American rock

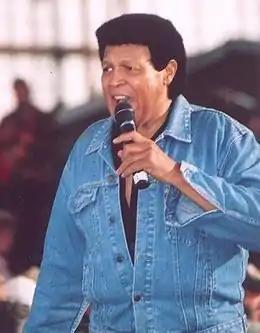
Chubby Checker in 2005

Commentators have traditionally perceived a decline of rock and roll in the late 1950s and early 1960s. By 1959, the death of Buddy Holly, The Big Bopper and Ritchie Valens in a plane crash, the departure of Elvis for the army, the retirement of Little Richard to become a preacher, prosecutions of Jerry Lee Lewis and Chuck Berry and the breaking of the payola scandal (which implicated major figures, including Alan Freed, in bribery and corruption in promoting individual acts or songs), gave a sense that the initial rock and roll era had come to an end. More recently some authors have emphasised important innovations and trends in this period without which future developments would not have been possible. While early rock and roll, particularly through the advent of rockabilly, saw the greatest commercial success for male and white performers, in this era the genre was dominated by black and female artists. Rock and roll had not disappeared at the end of the 1950s and some of its energy can be seen in the Twist dance craze of the early 60s, mainly benefiting the career of Chubby Checker. Having died down in the late 1950s, doo wop enjoyed a revival in the same period, with hits for acts like The Marcels, The Capris, Maurice Williams and Shep and the Limelights. The rise of girl groups like The Chantels, The Shirelles and The Crystals placed an emphasis on harmonies and polished production that was in contrast to earlier rock and roll. Some of the most significant girl group hits were products of the Brill Building Sound, named after the block in New York where many songwriters were based, which included the number 1 hit for the Shirelles "Will You Love Me Tomorrow" in 1960, penned by the partnership of Gerry Goffin and Carole King.